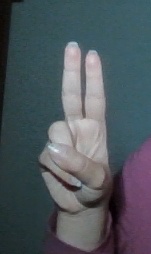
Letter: taa